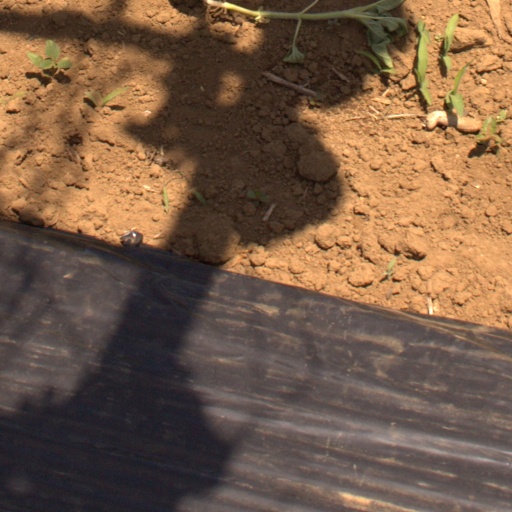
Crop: Jerusalem artichoke